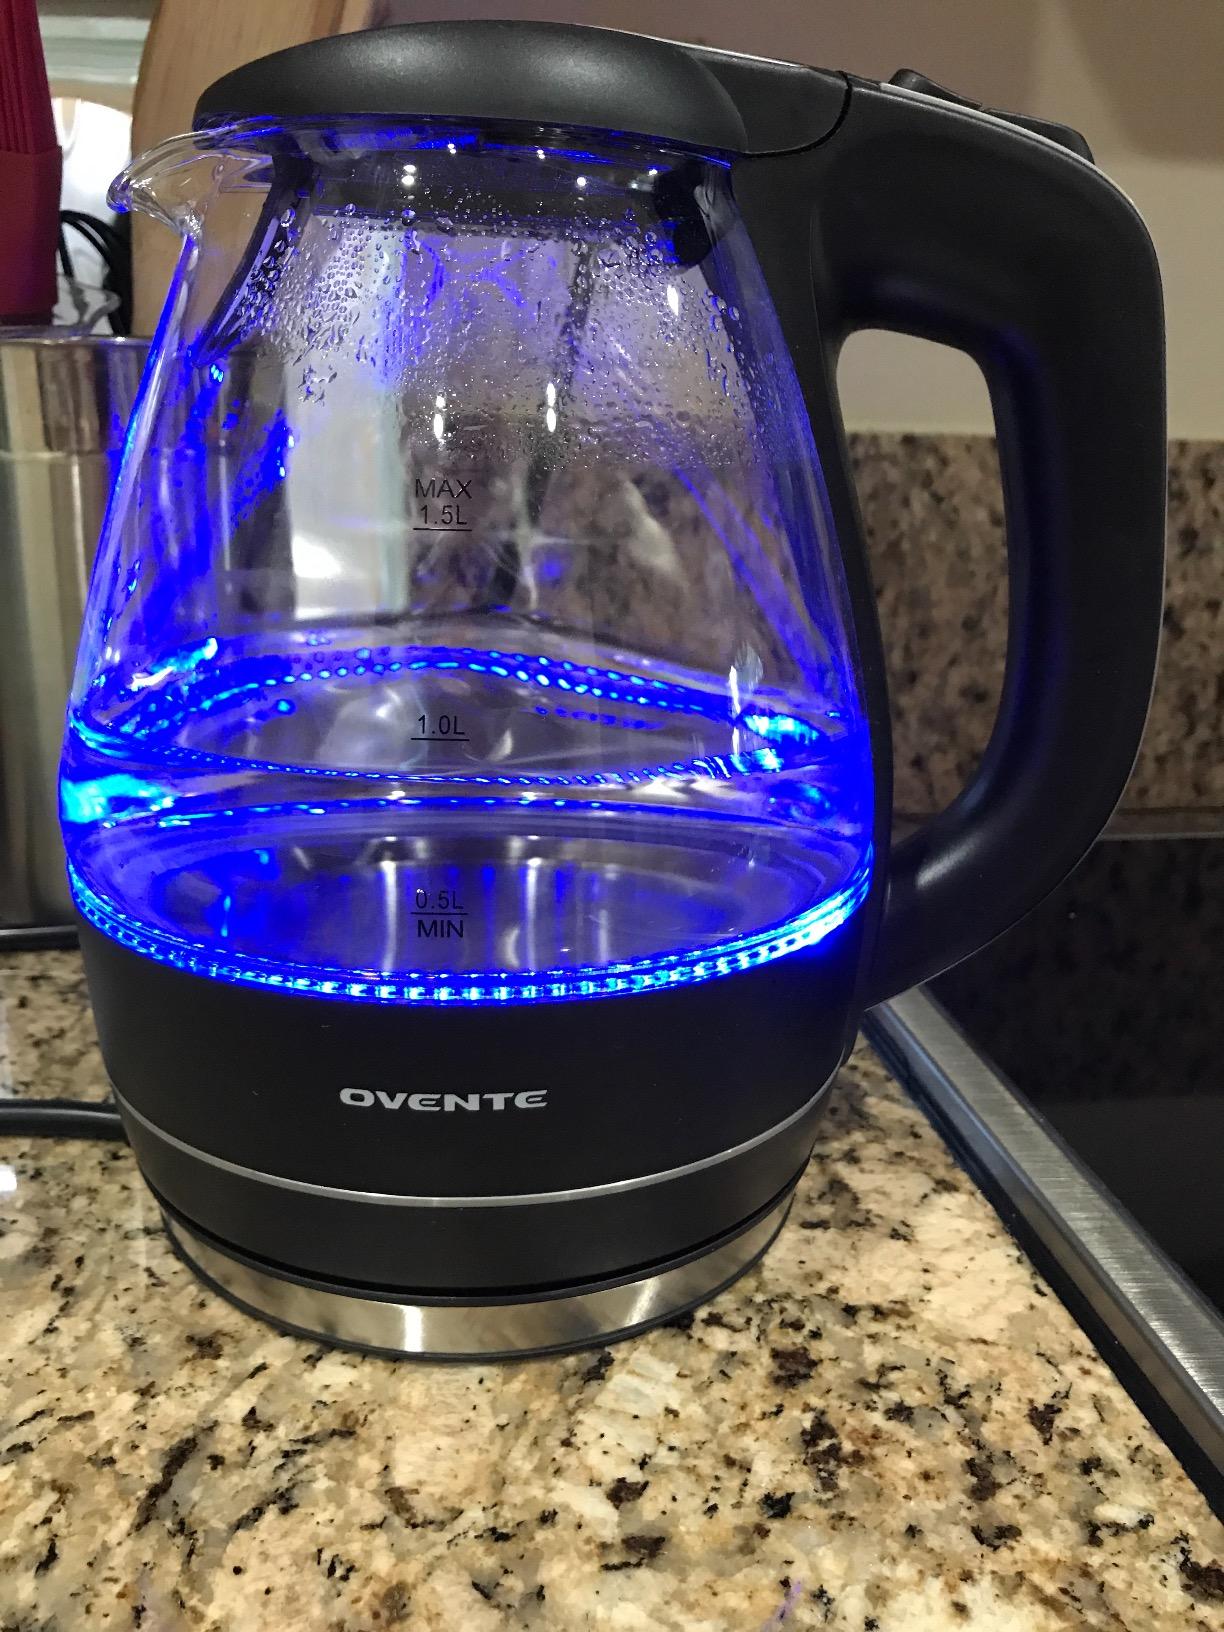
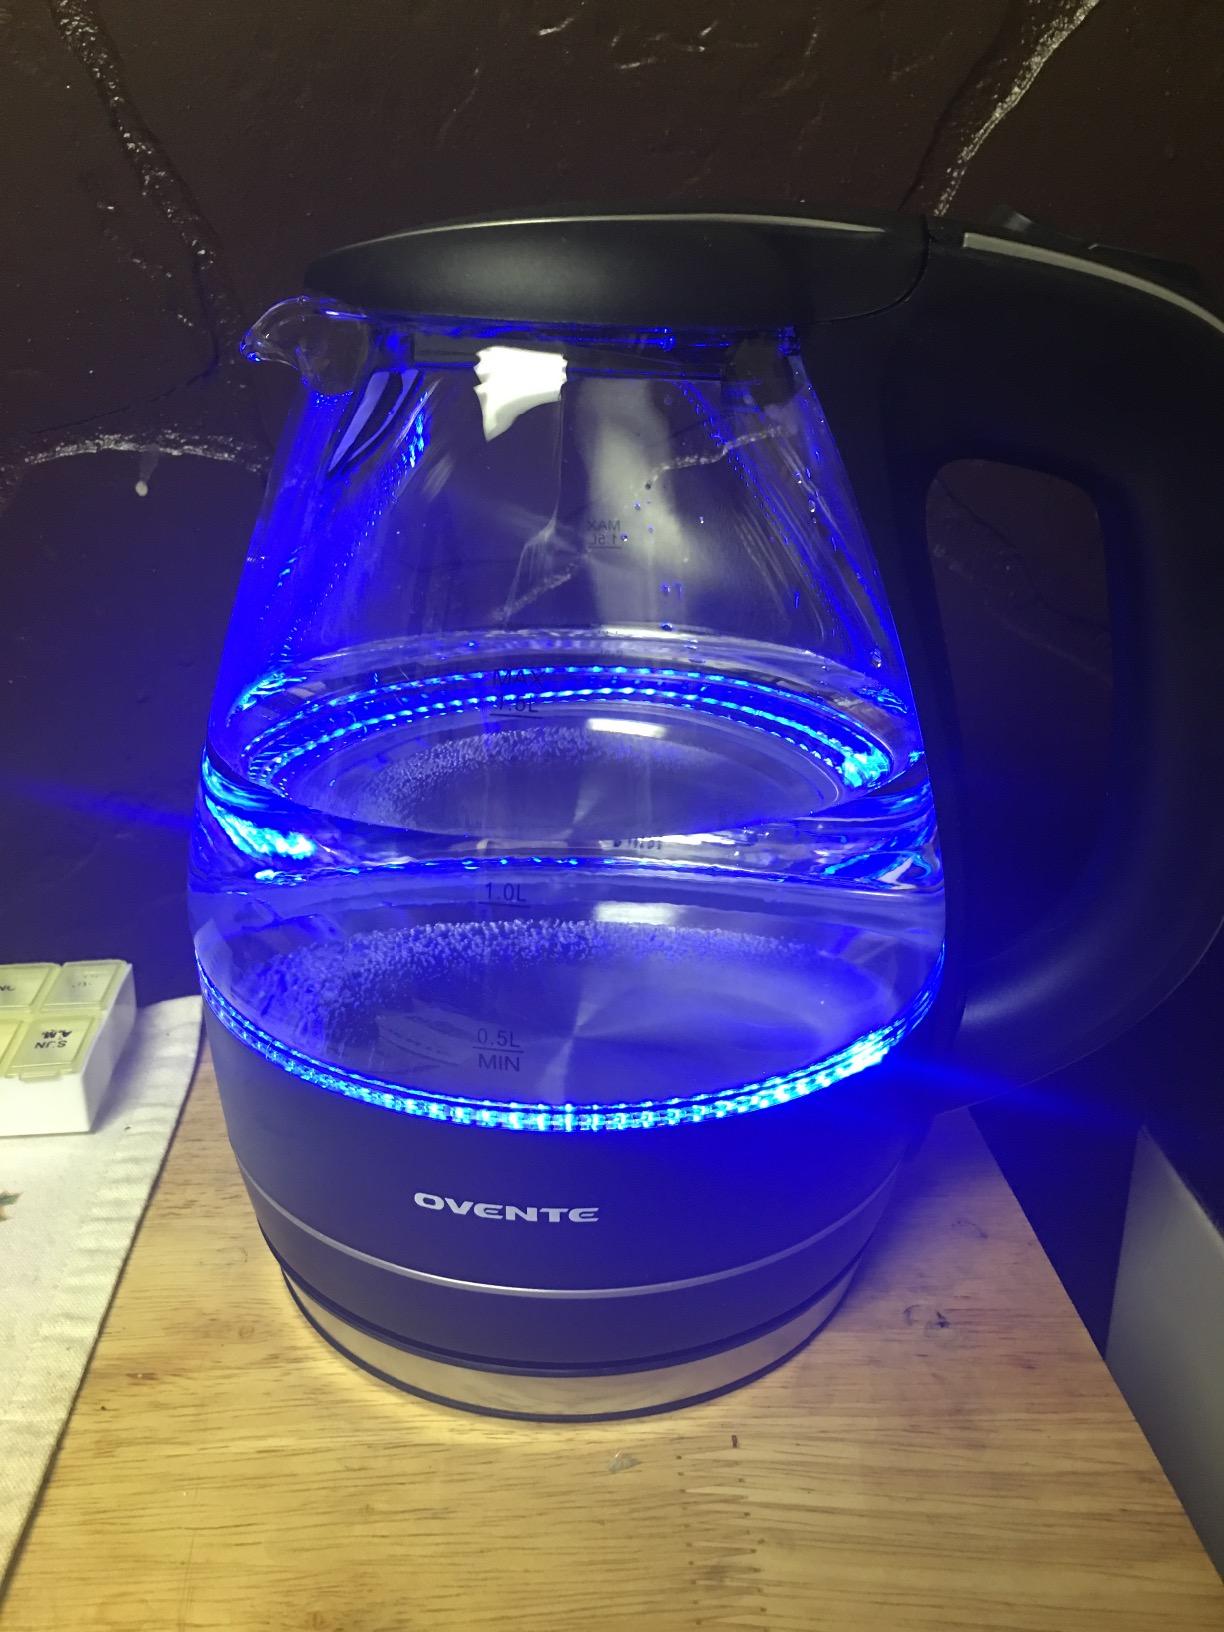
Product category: items_kettle
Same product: yes